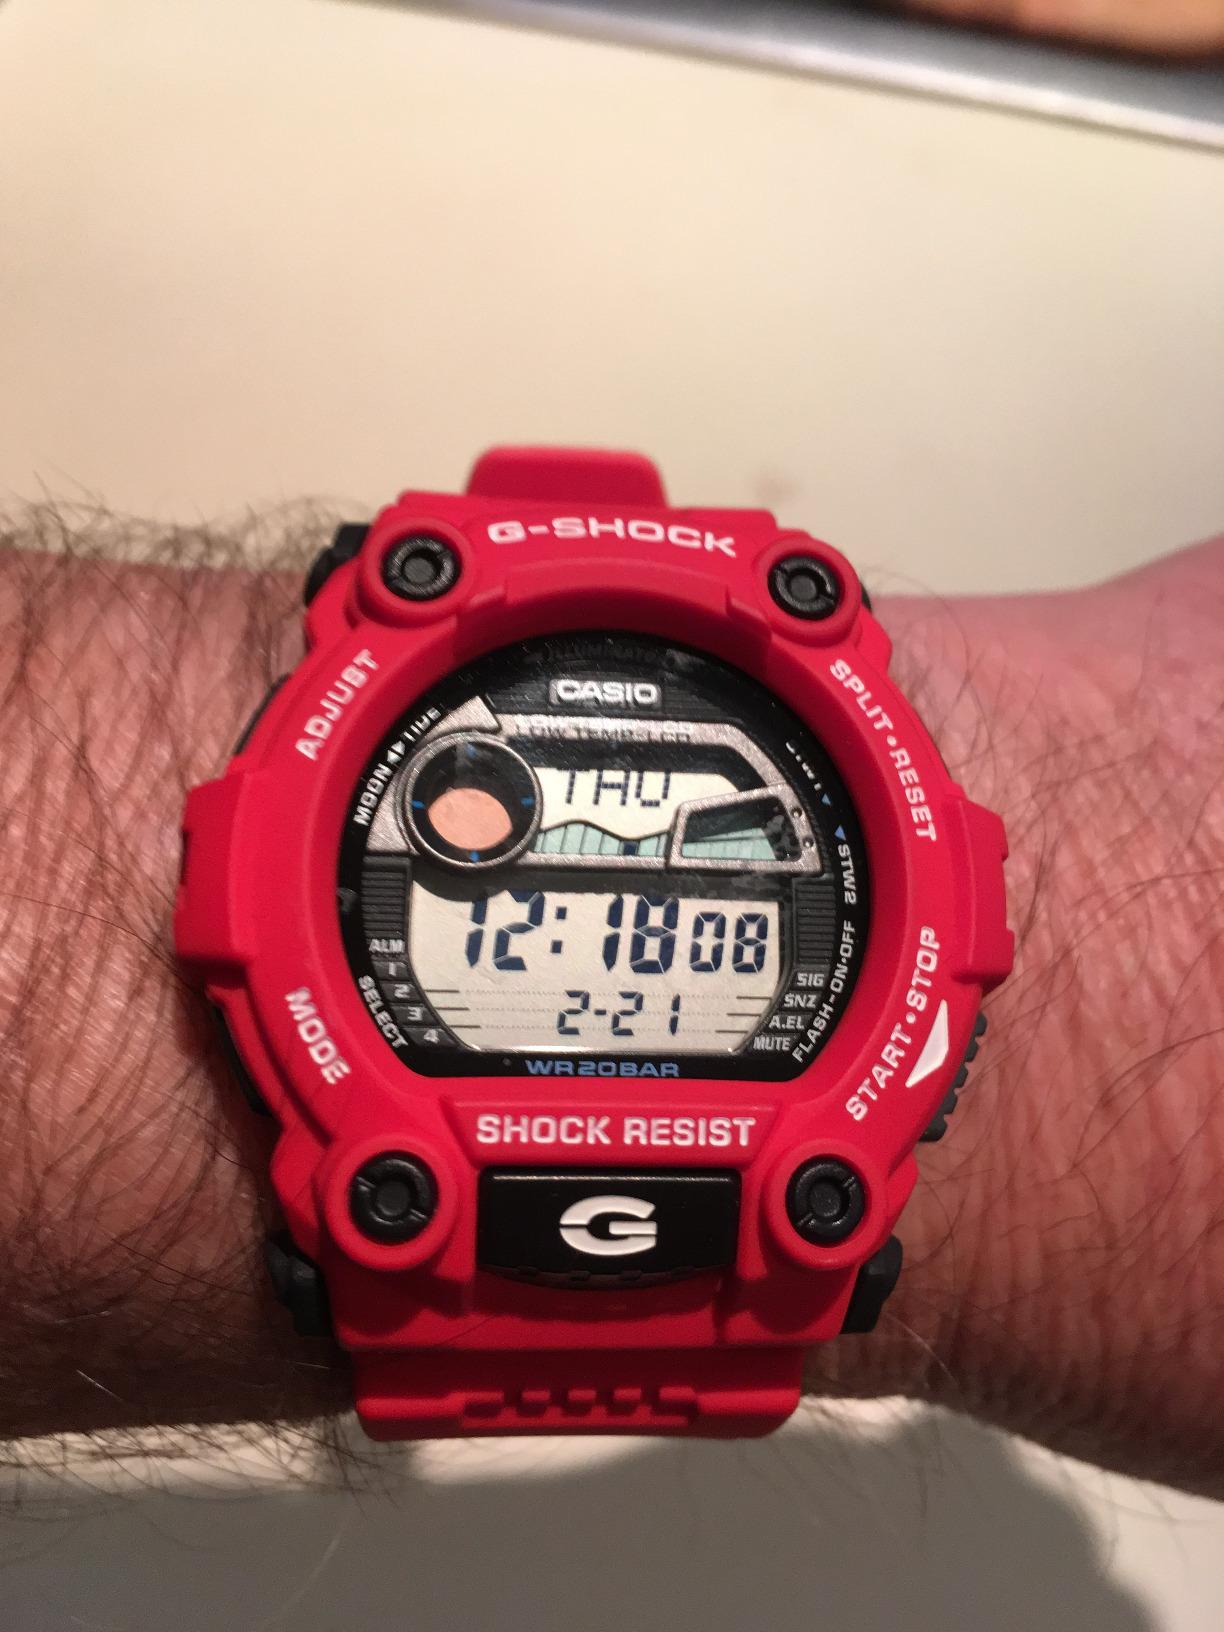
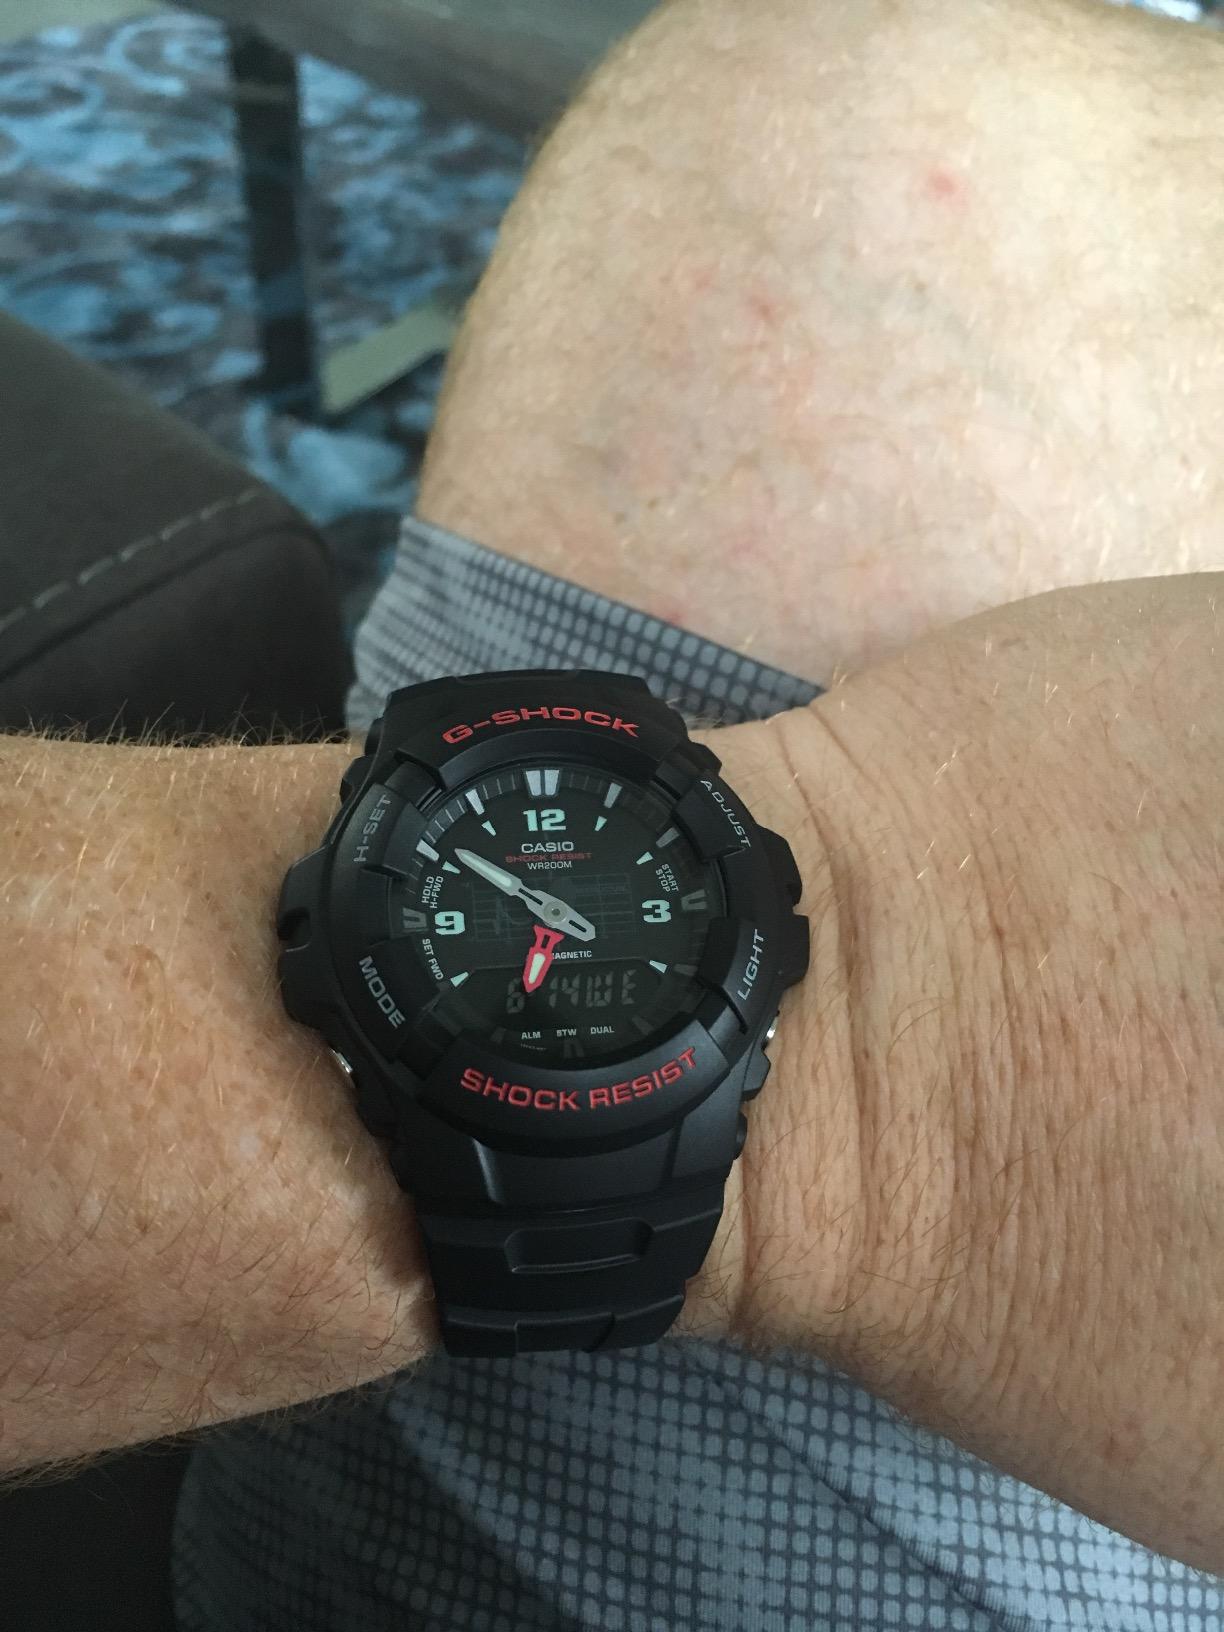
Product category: accessories_watch
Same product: no